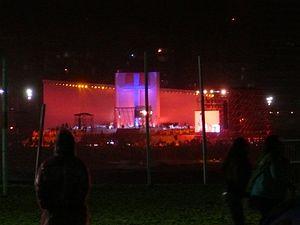
Les Journées Mondiales de la Jeunesse 2013 à Rio de Janeiro (Brésil).